Ryūgasakishi Station

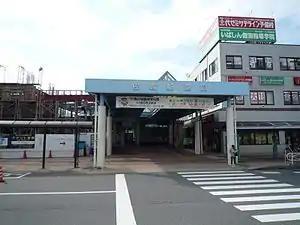
Sanuki Station east entrance in September 2008

is a passenger railway station in the city of Ryūgasaki, Ibaraki, Japan operated jointly by the East Japan Railway Company (JR East) and by the private railway operator Kantō Railway. The Kantō Railway portion of the station is named .